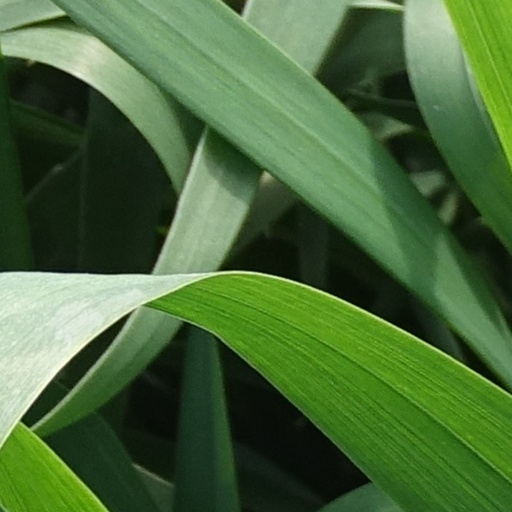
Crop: wheat